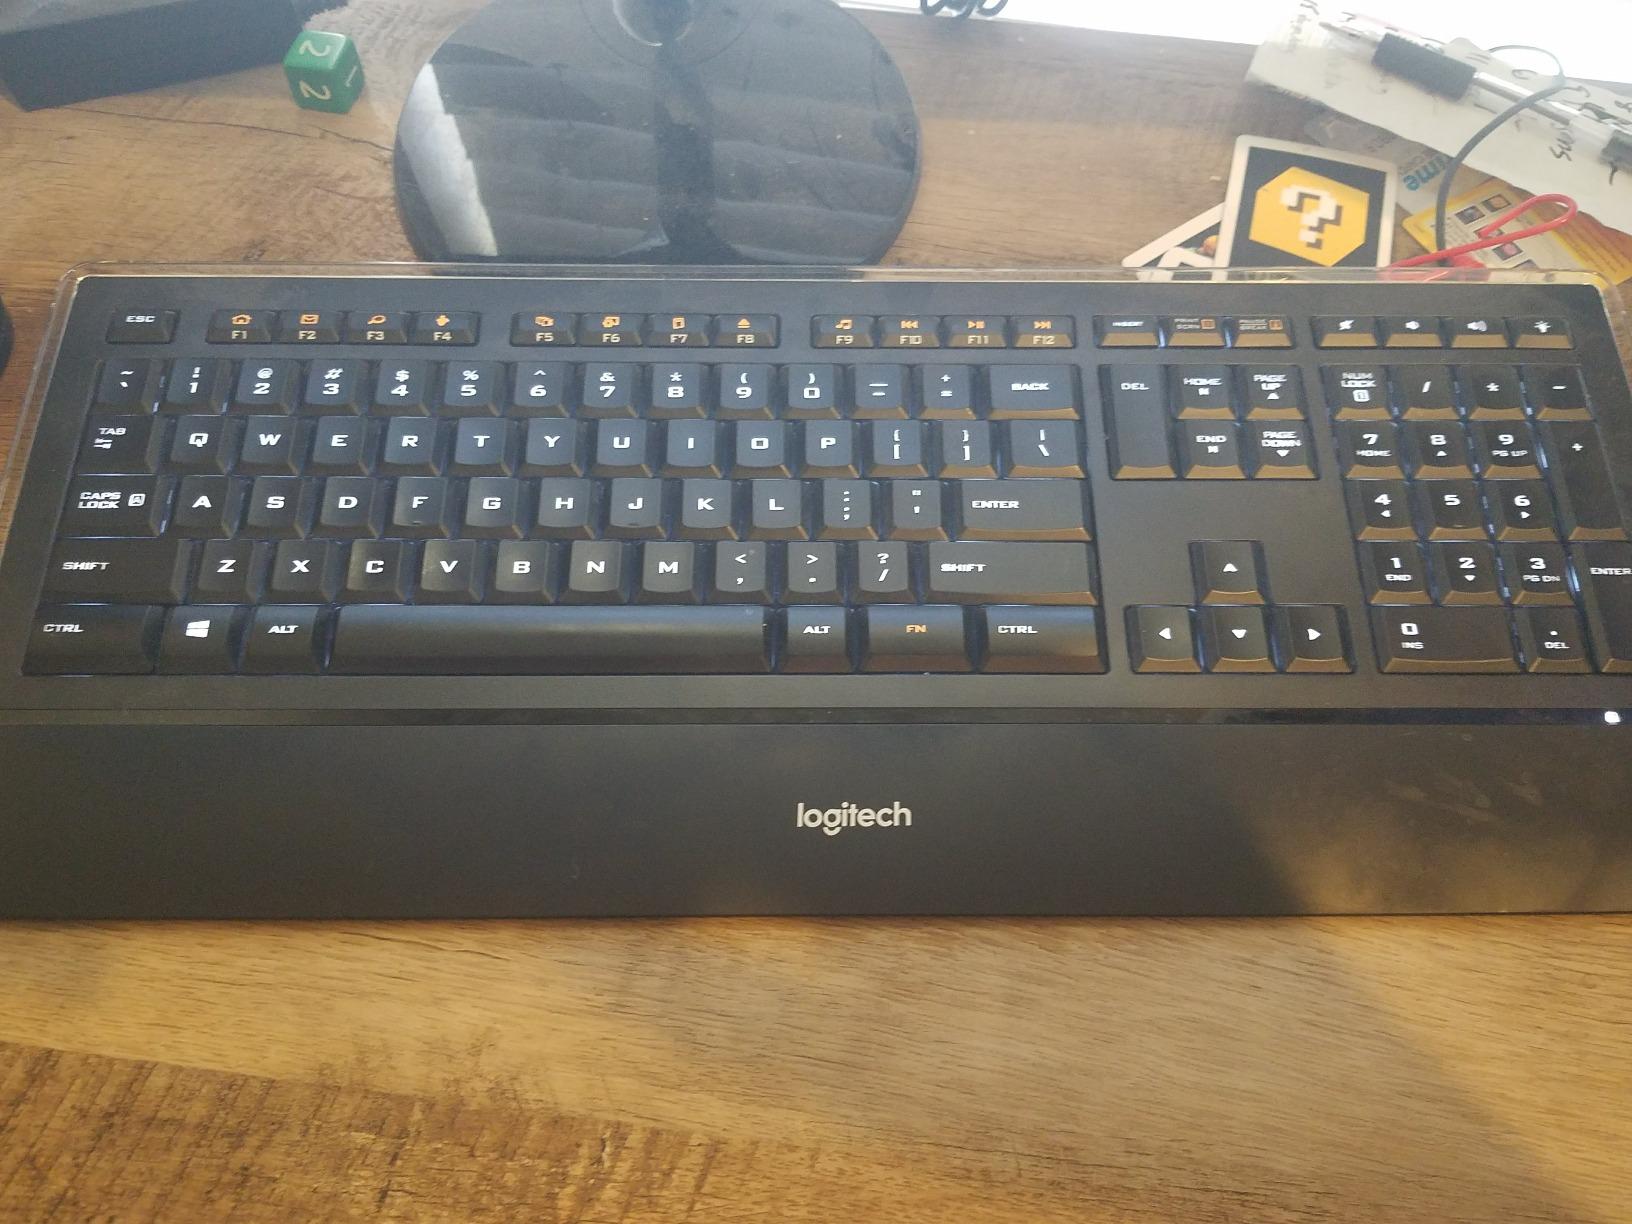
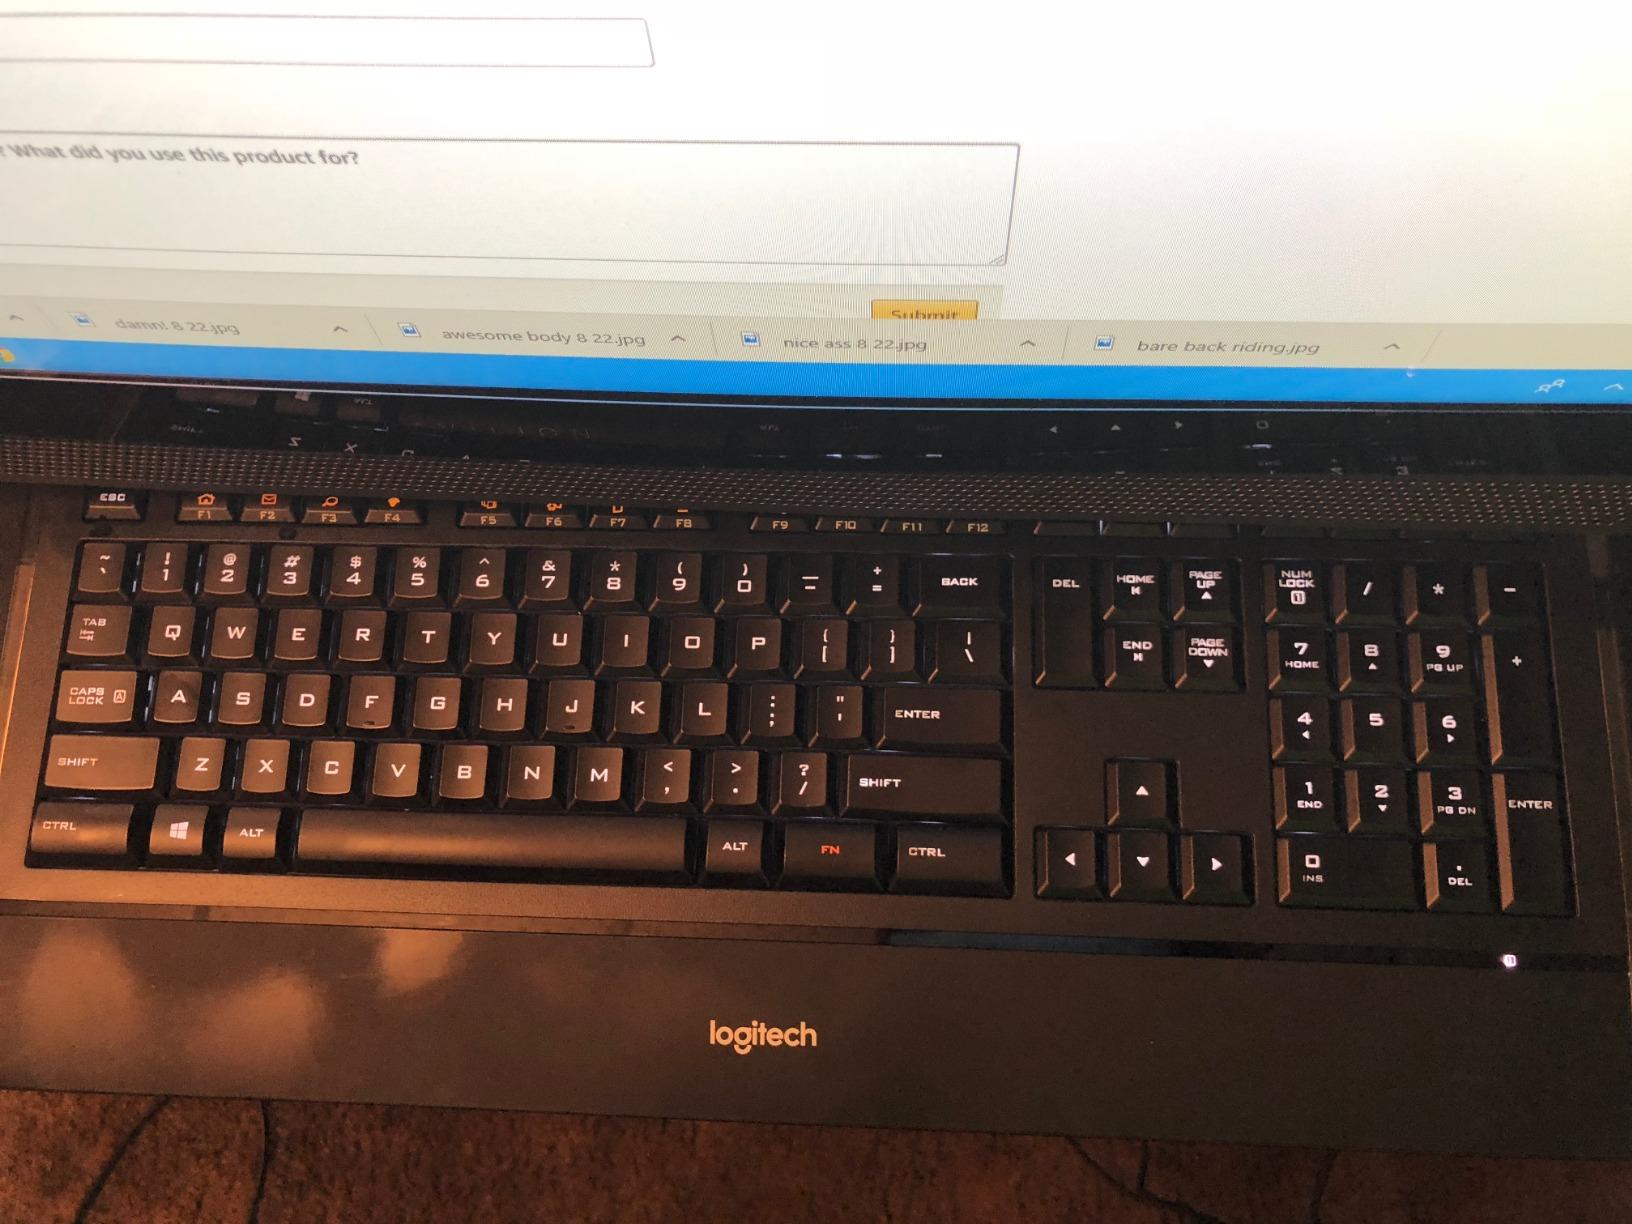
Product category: keyboard
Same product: yes